Lubiri

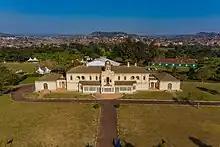

Lubiri (or Mengo Palace) is the royal compound of the Kabaka of Buganda, located in Mengo, a suburb of Kampala, the Ugandan capital. The original Lubiri was destroyed by the Uganda Army in the May 1966 Battle of Mengo Hill, at the culmination of the struggle between Mutesa II and Milton Obote for power.